Renée Klang de Guzmán

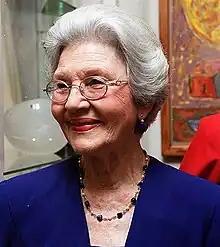

Renée Klang Avelino (La Guaira, Venezuela, 30 November 1916 – Santiago de los Caballeros, Dominican Republic, 17 September 2014) was a Dominican philanthropist and First Lady of the Dominican Republic from 1978 to 1982. The wife and widow of the Dominican President Antonio Guzmán, she founded the National Council for Childhood (CONANI) and earned the mote of "the Eternal First Lady". After the presidency of her late husband, she was devoted to philanthropy and volunteerism in the city of Santiago de los Caballeros.